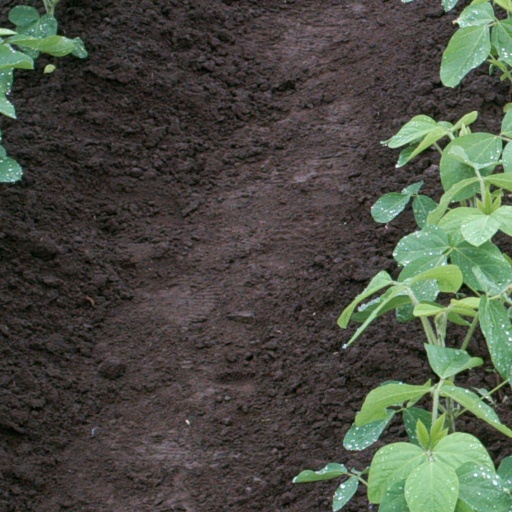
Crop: soybean